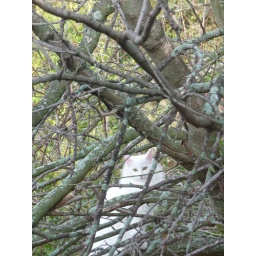
The fluffy white cat that lives in our window, playing in a tree behind our house